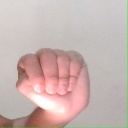
अक्षर: ठ